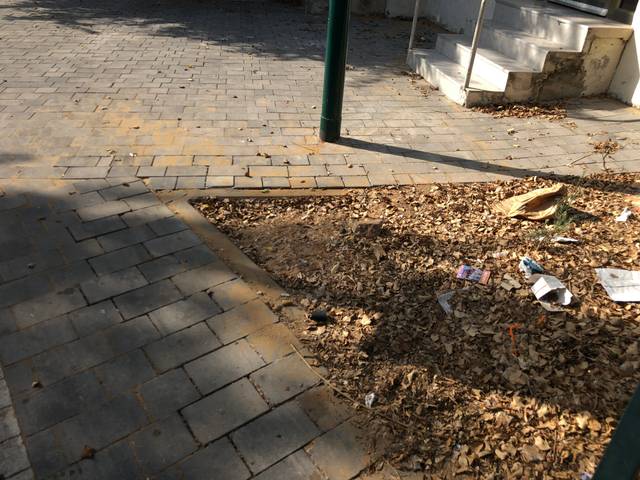
Region: Israel
Coordinates: 32.069, 34.82